List of songs recorded by Måneskin

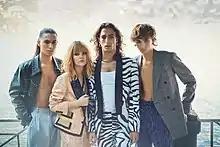
Members of Måneskin pictured in 2018; from left to right: Ethan Torchio, Victoria De Angelis, Damiano David and Thomas Raggi.

Italian rock band Måneskin has been officially formed in 2016 by the vocalist Damiano David, bassist Victoria De Angelis, guitarist Thomas Raggi, and drummer Ethan Torchio. Initially, they performed as baskers and published their covers on YouTube. In 2017, they took part in eleventh season of the Italian talent show "X Factor", where they performed such covers as "Beggin'" by the Four Seasons, "Take Me Out" by Franz Ferdinand, "Somebody Told Me" by the Killers and "Let's Get It Started" by The Black Eyed Peas. as well as their original alternative rock song "Chosen". Later that year, "Chosen" was released as the band's debut single. It, alongside covers performed in the talent show and another original song "Recovery", composed Måneskin's first extended play "Chosen". The following year, the group released their debut album "Il ballo della vita" (2018), which was a funk rock and pop rock effort, containing influences of reggae and ska. The album features two prominent figures in its lyricism, a muse "Marlena" and a man who wants to be with her until the very end.